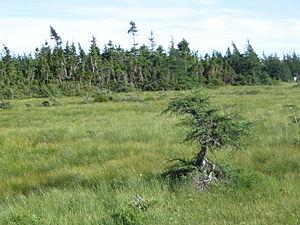
Une tourbière, au sentier La Tourbière, dans le parc national des Hautes-Terres-du-Cap-Breton, en Nouvelle-Écosse.
Le parc national des Hautes-Terres-du-Cap-Breton est un parc national canadien situé dans le Nord de l'île du Cap-Breton en Nouvelle-Écosse.